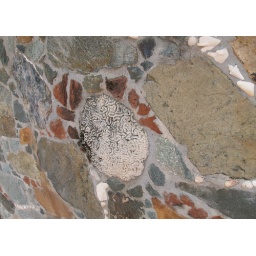
Brain coral in rock wall at Calicaribe